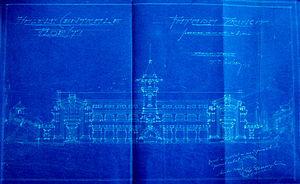
Les Halles Centrales de Ploieşti, Roumanie. Architecte: Toma T. Socolescu. Copie du pré-projet réalisé en 1913, signé par l'auteur. Ce projet ne sera pas retenu. Le projet définitif sera dessiné vers 1929. Ce document est public et consultable aux Archives Nationales de Ploieşti. Les Halles Centrales de Ploieşti sont classées monument historique. Nous sommes les descendants et uniques ayant-droits de toute l’œuvre de Toma T. Socolescu (mort en 1960 à Bucarest).
Toma T. Socolescu fut un architecte roumain majeur. Pilier de l'architecture roumaine du début du XXᵉ siècle jusqu'à la Seconde Guerre mondiale, il a consacré toute sa vie à sa région de Prahova et particulièrement à la ville de Ploiești. Il contribuera aussi largement à la vie culturelle de son pays.